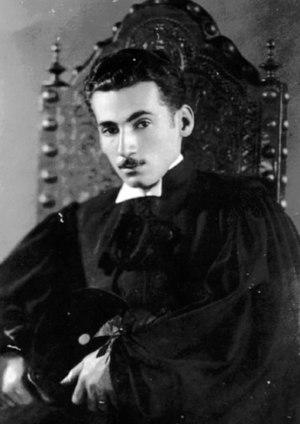
Jorge Amado de Faria, né le 10 août 1912 à Itabuna, dans l'État de Bahia, et mort le 6 août 2001 à Salvador, dans l'État de Bahia, est un écrivain brésilien de l'école moderniste.